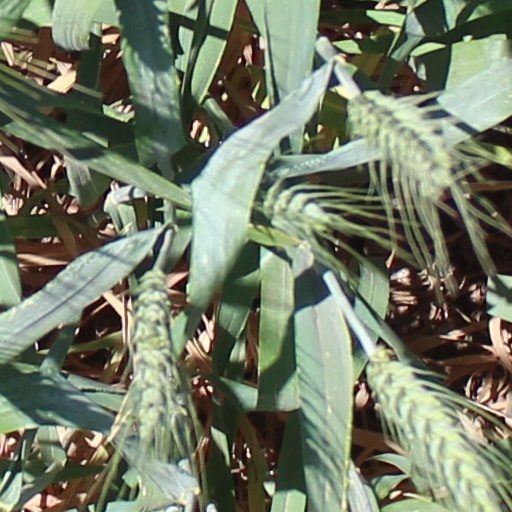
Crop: wheat